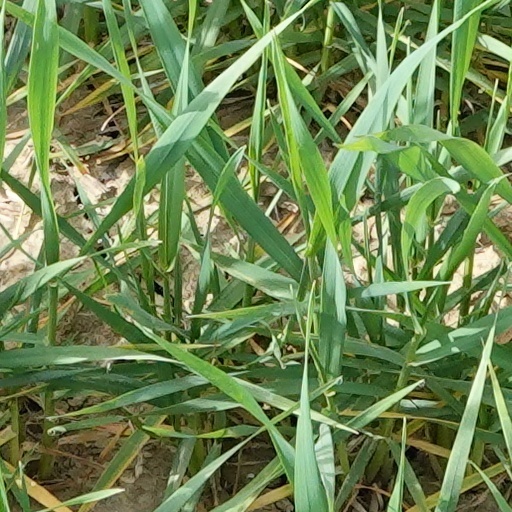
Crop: wheat